Sunnah prayer

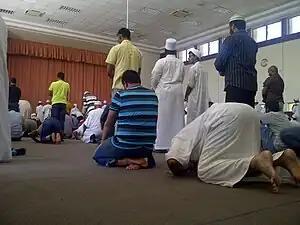
Muslims performing Sunnah Salah after Jumua'ah Salaat at Orient Islamic School Hall in KZN Durban South Africa on Friday 2014.01.24

Tahajjud prayer is performed at night time, and it is recommended that it be performed after first going to sleep for a part of the night. Scholars have different opinions about whether sleeping first is absolutely required or not. In Saudi Arabia during the fasting month of Ramadan, there are many people who leave the Tarawih prayers in the main masjid in a hurry so that they can go home, go to sleep, and then wake up to perform their Tahajjud prayers in the early morning. Others simply stay in the mosque and perform these optional prayers before going home.